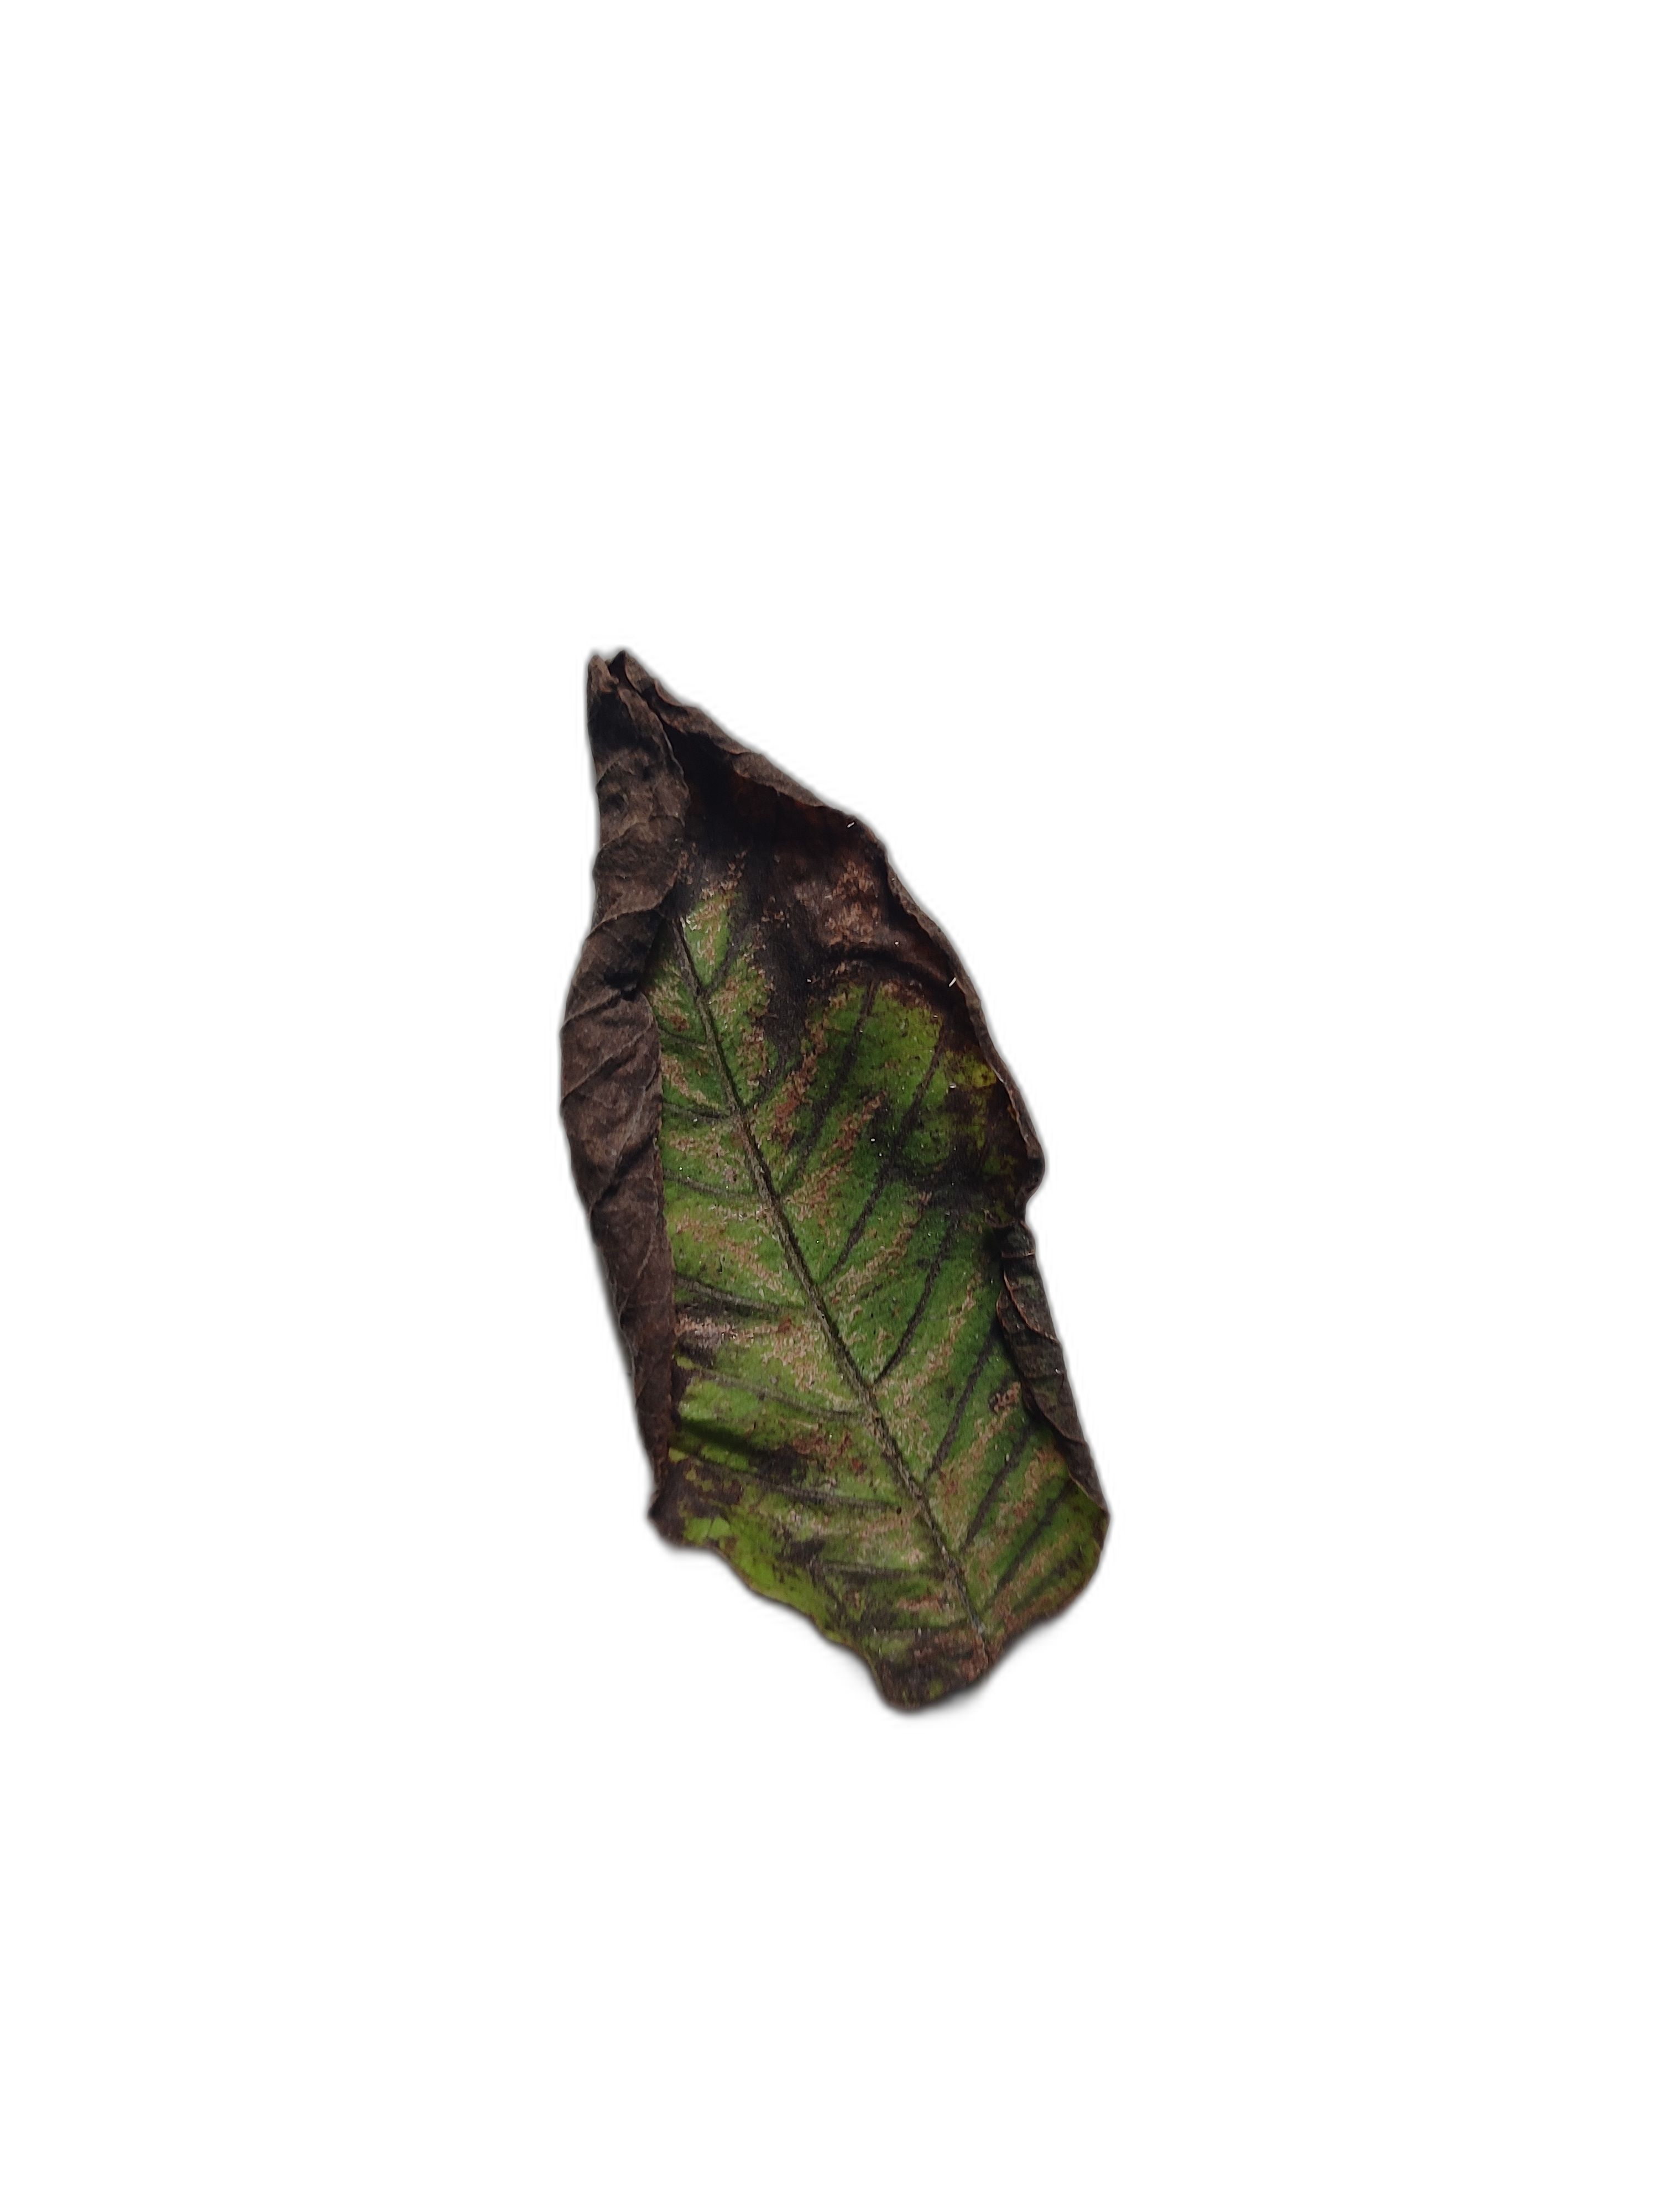
Plant part: leaf
Disease: Canker